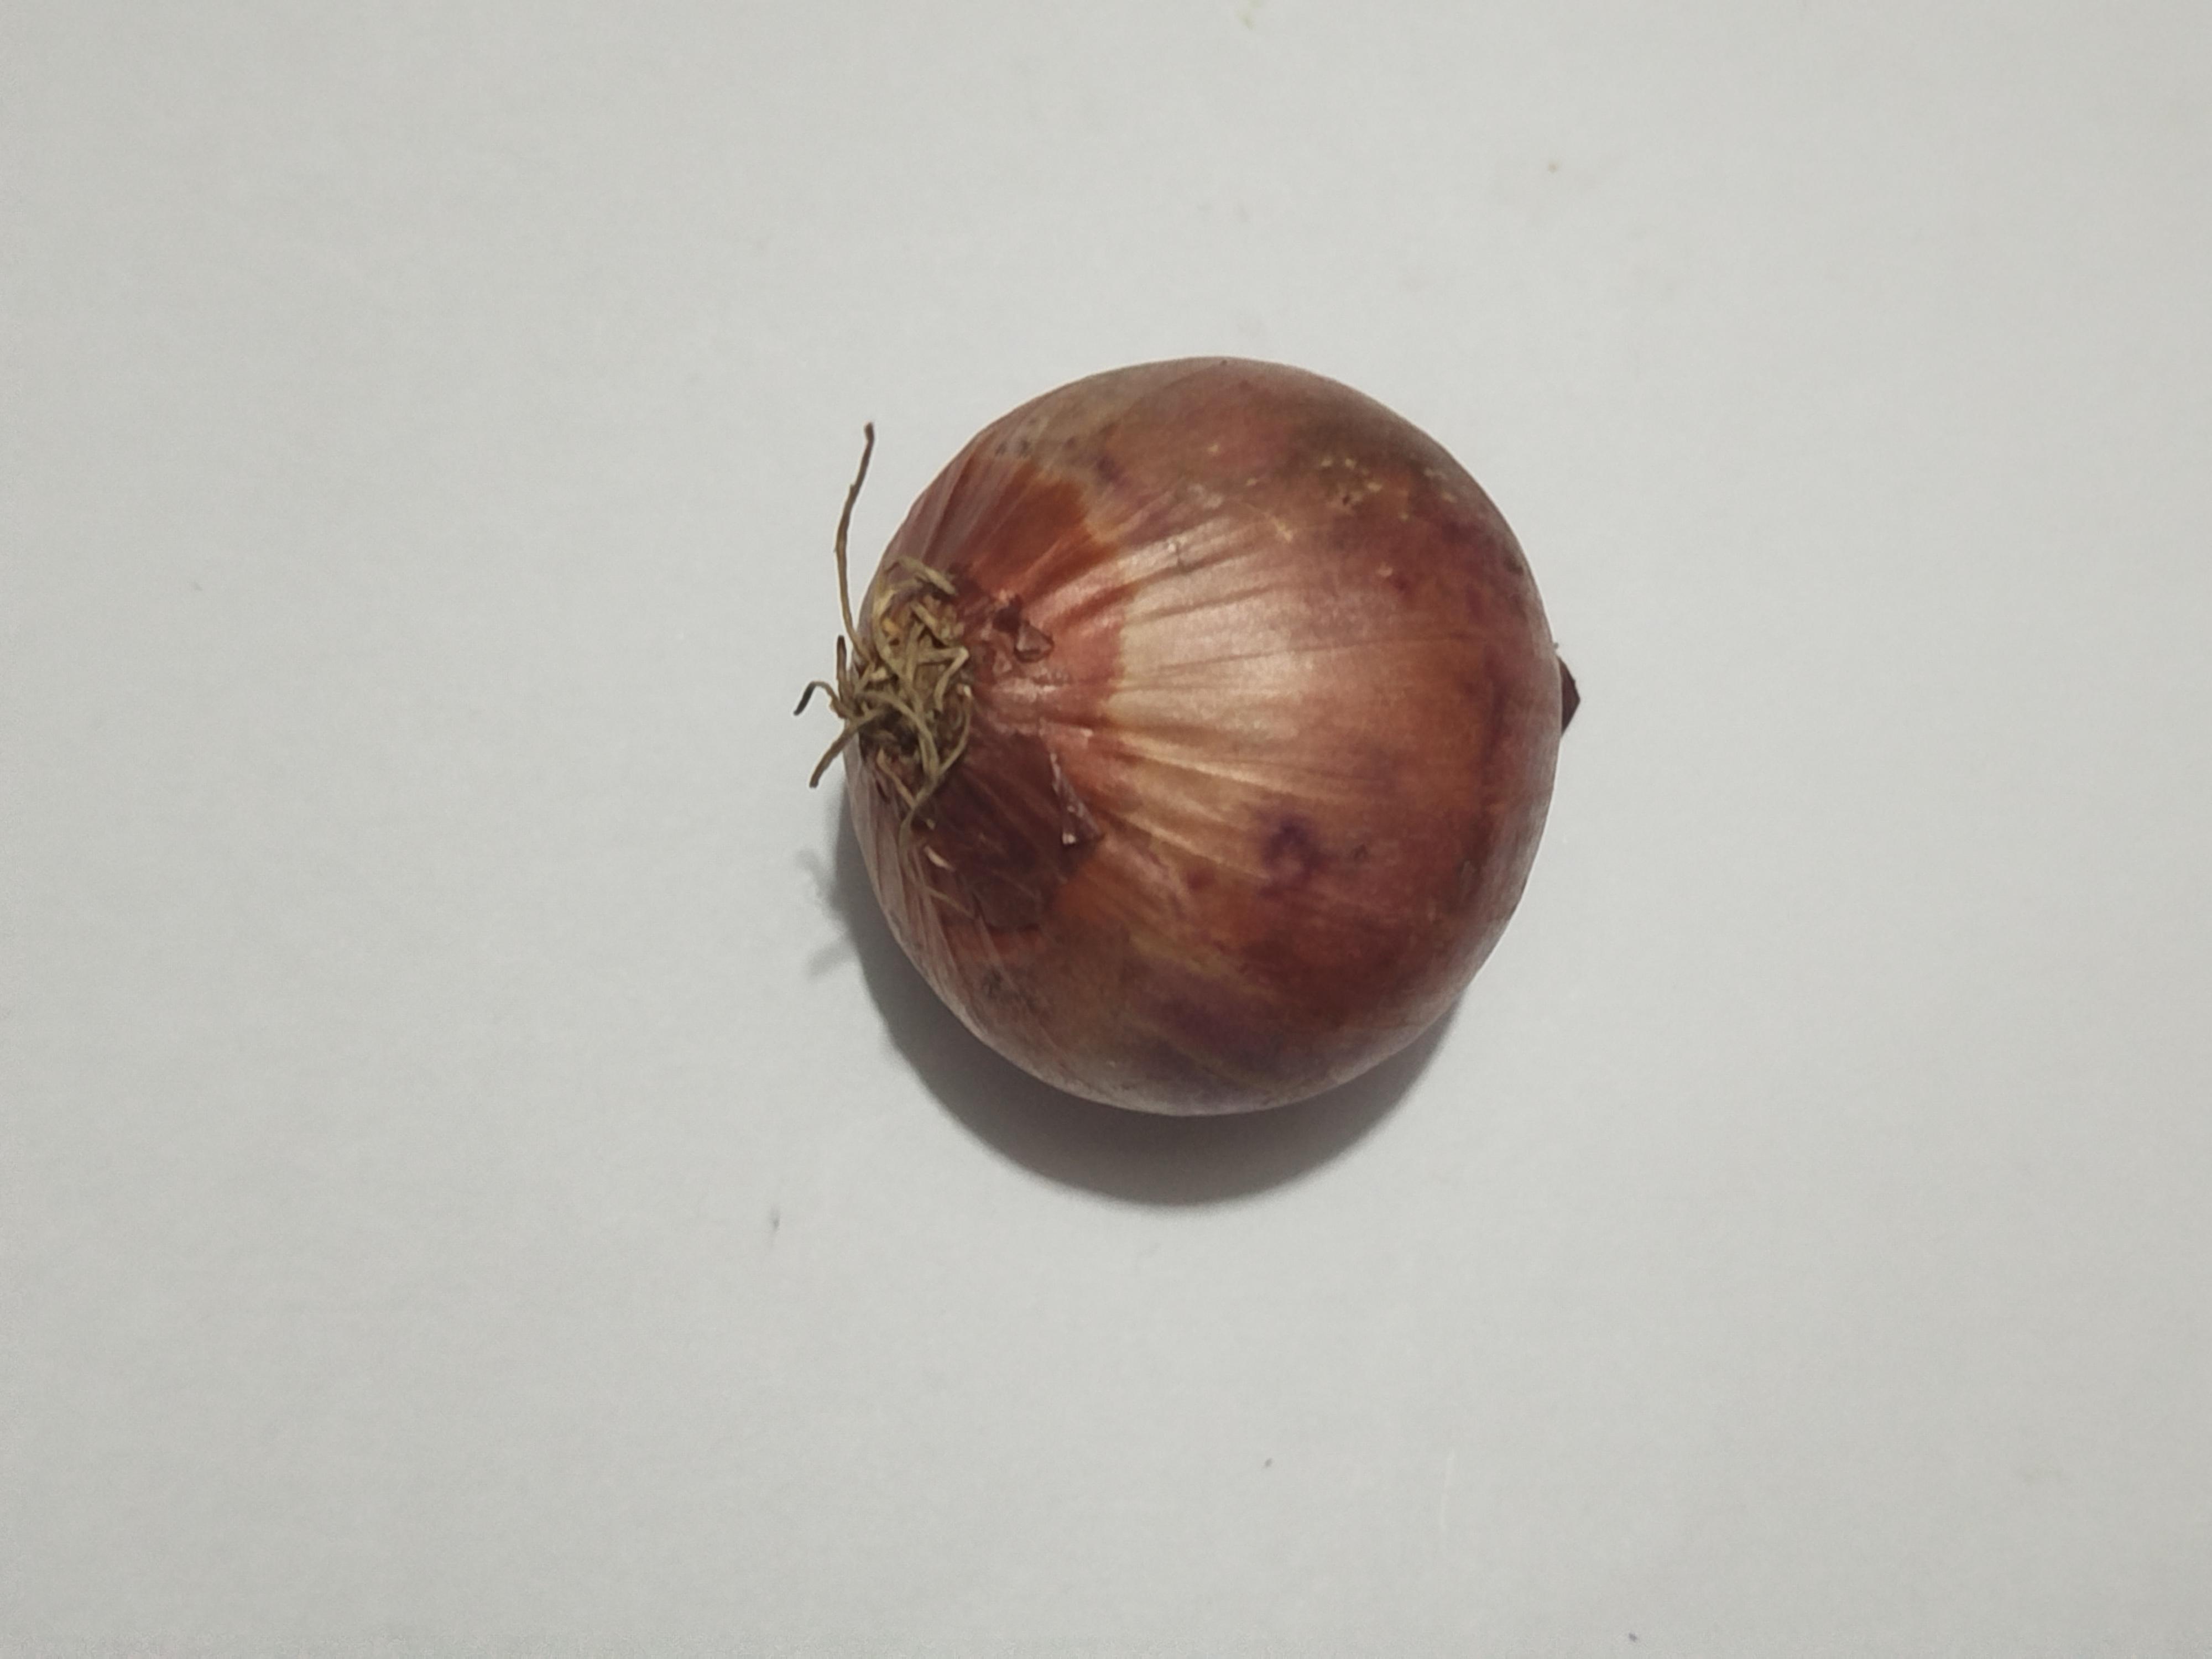
Label: Onion